Question: Who is on the train?
Tambaya: Wake cikin jirgin ƙasan?
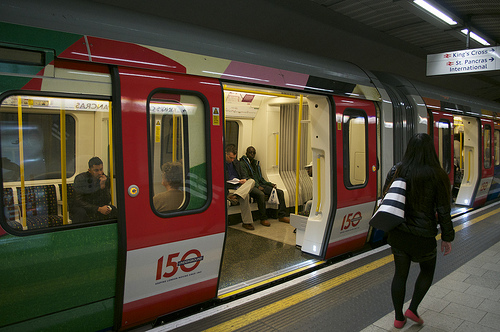
Answer: People.
Amsa: Mutane.